Royal Berkshire Hotel

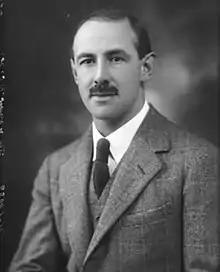
Sir James Nockells Horlick

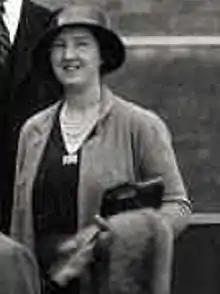
Lady Flora Horlick

By 1920 Colonel Sir James Nockolls Horlick (1886-1972) is shown to be the owner. He changed the name of the property to “Little Paddocks”.